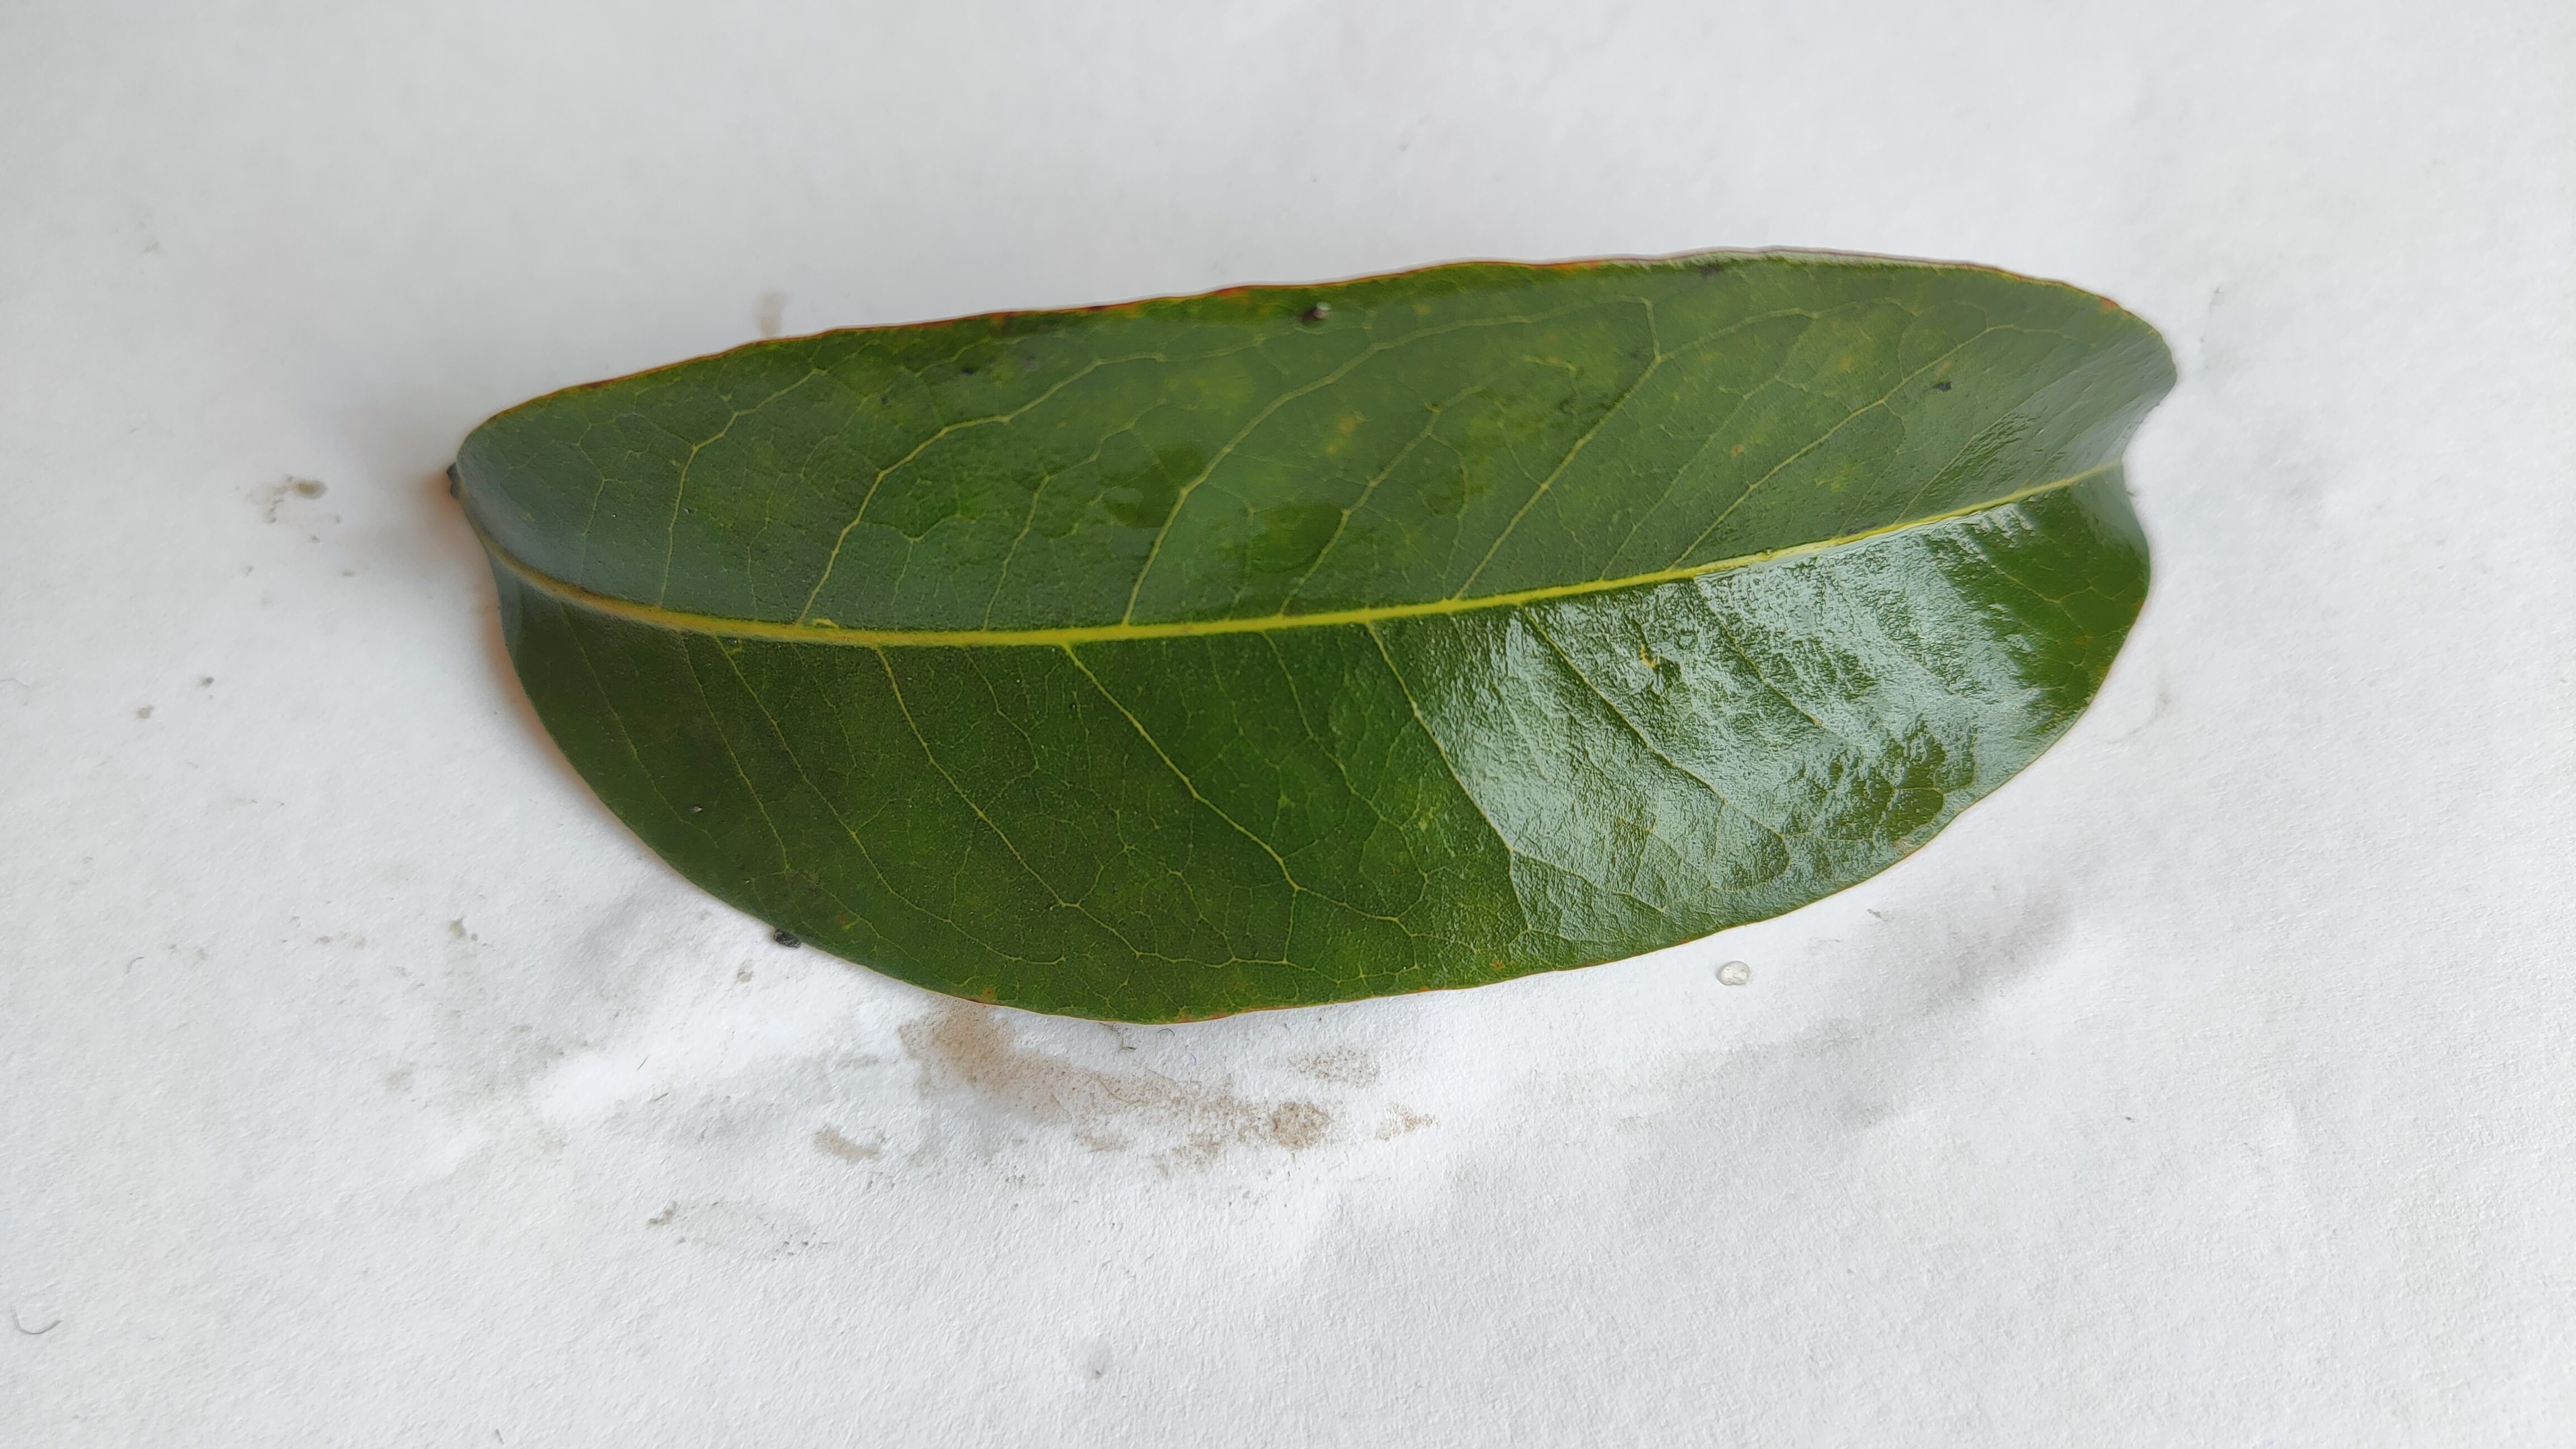
Leaf variety: Lychee